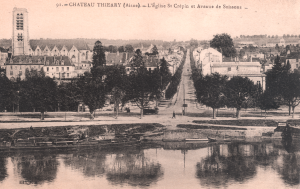
Carte postale, édition Bourgogne - n°91 - CHATEAU-THIERRY (Aisne) - Eglise St Crépin et Avenue de Soissons.
La Course de côte de Château-Thierry était une compétition automobile disputée non loin de Reims, au début de l'automne jusqu'en 1908, puis en avril à partir de 1924, ce jusqu'à sa disparition.